Paccar

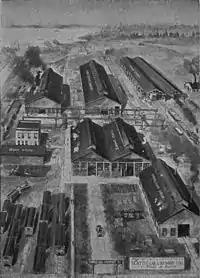
Seattle Car and Foundry works at Renton, Washington, 1916

The company was founded by William Pigott Sr. as Seattle Car Manufacturing Company in 1905, with a capitalization of $10,000. Its original business was the production of railway and logging equipment. The company built a new factory in Renton in 1909 after its Duwamish facility was destroyed in fire as well as to fulfill large number of orders. In 1917 it merged with a Portland firm, Twohy Brothers, which was its only competitor on the west coast at the time and company was renamed as Pacific Car and Foundry Company. The company manufactured horse or oxen-drawn logging trucks built specifically to address the dense, hilly forests in which the Northwest logging industry operated to transport massive logs. The following years the company specialized in designing air brakes, open cars, refrigerated boxcars for shipment of perishable items and the universal trailer which could be pulled by a truck. The company also manufactured structural steel that was finished by hand that was used to create columns and girders that went into many Seattle-area buildings. In 1924, the founder, William Pigott sold a controlling interest in the company to American Car and Foundry Company. However, his son, Paul Pigott reacquired a significant interest in the company from American Car and Foundry Company in 1934.